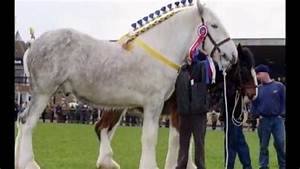
Label: cavallo